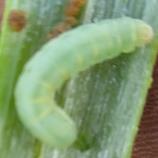
Crop: Onion
Condition: caterpillar-p